Question: Please indicate a possible affordance area of the boxing_punching_bag that can be used for punching
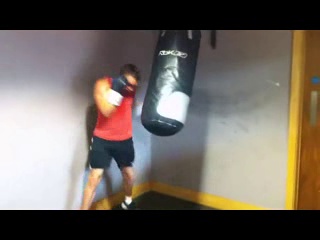
Answer: [136, 28, 208, 138]